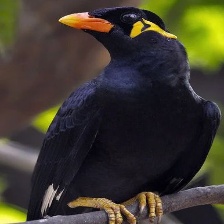
Species: ENGGANO MYNA
Scientific name: GRACULA ENGANENSIS